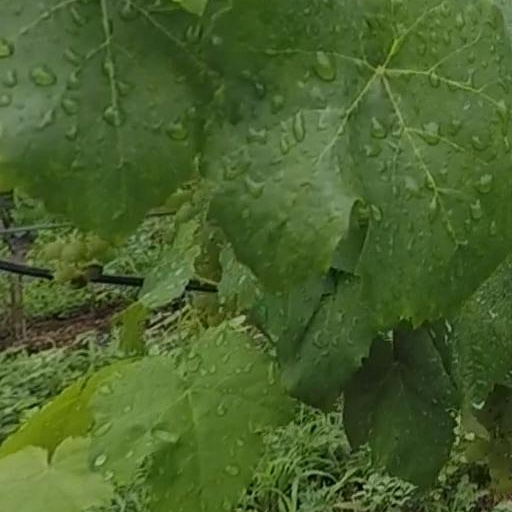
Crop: grape